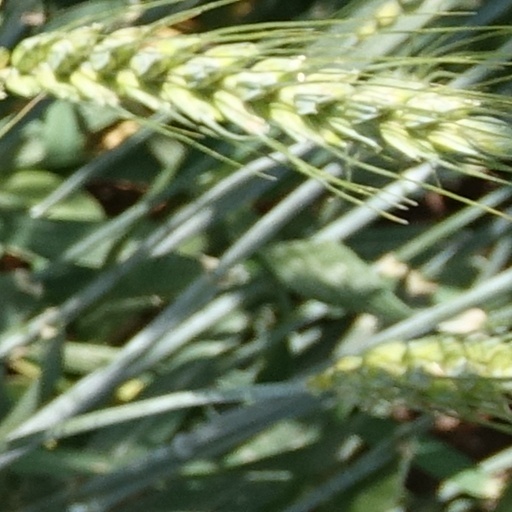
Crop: wheat